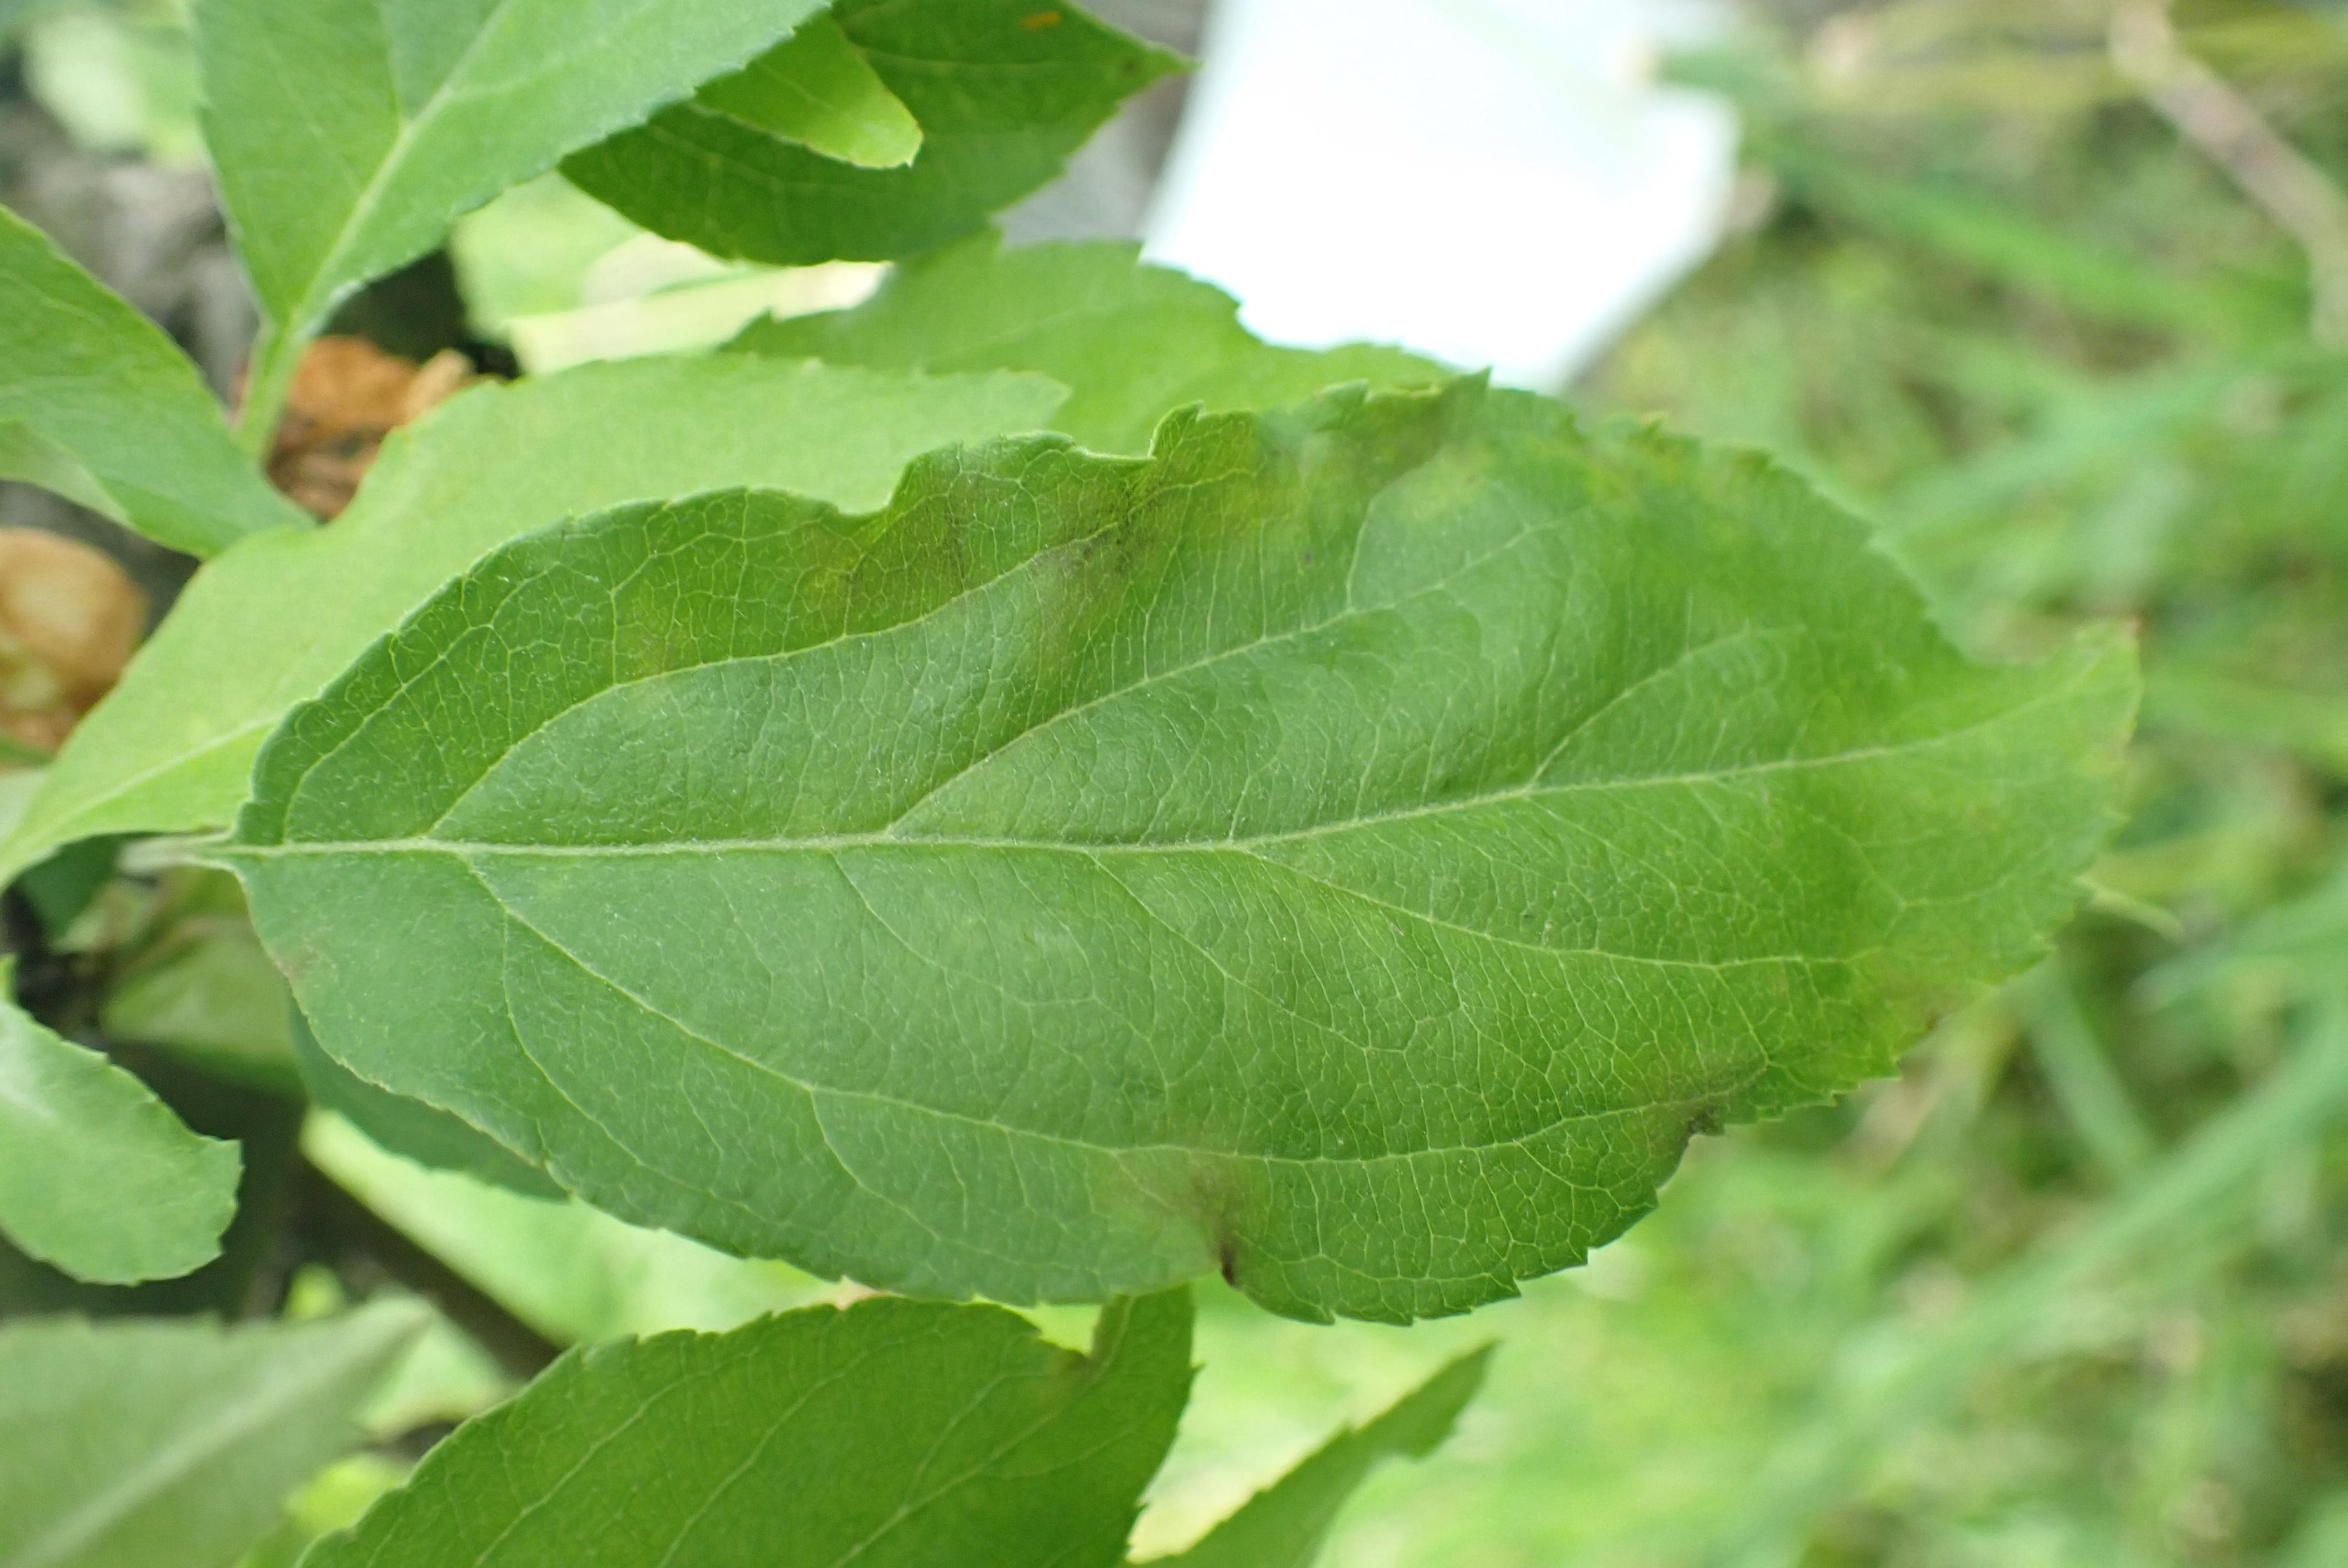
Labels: scab